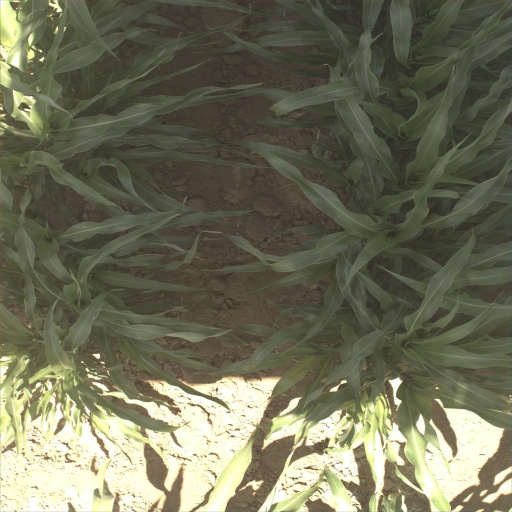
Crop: sorghum